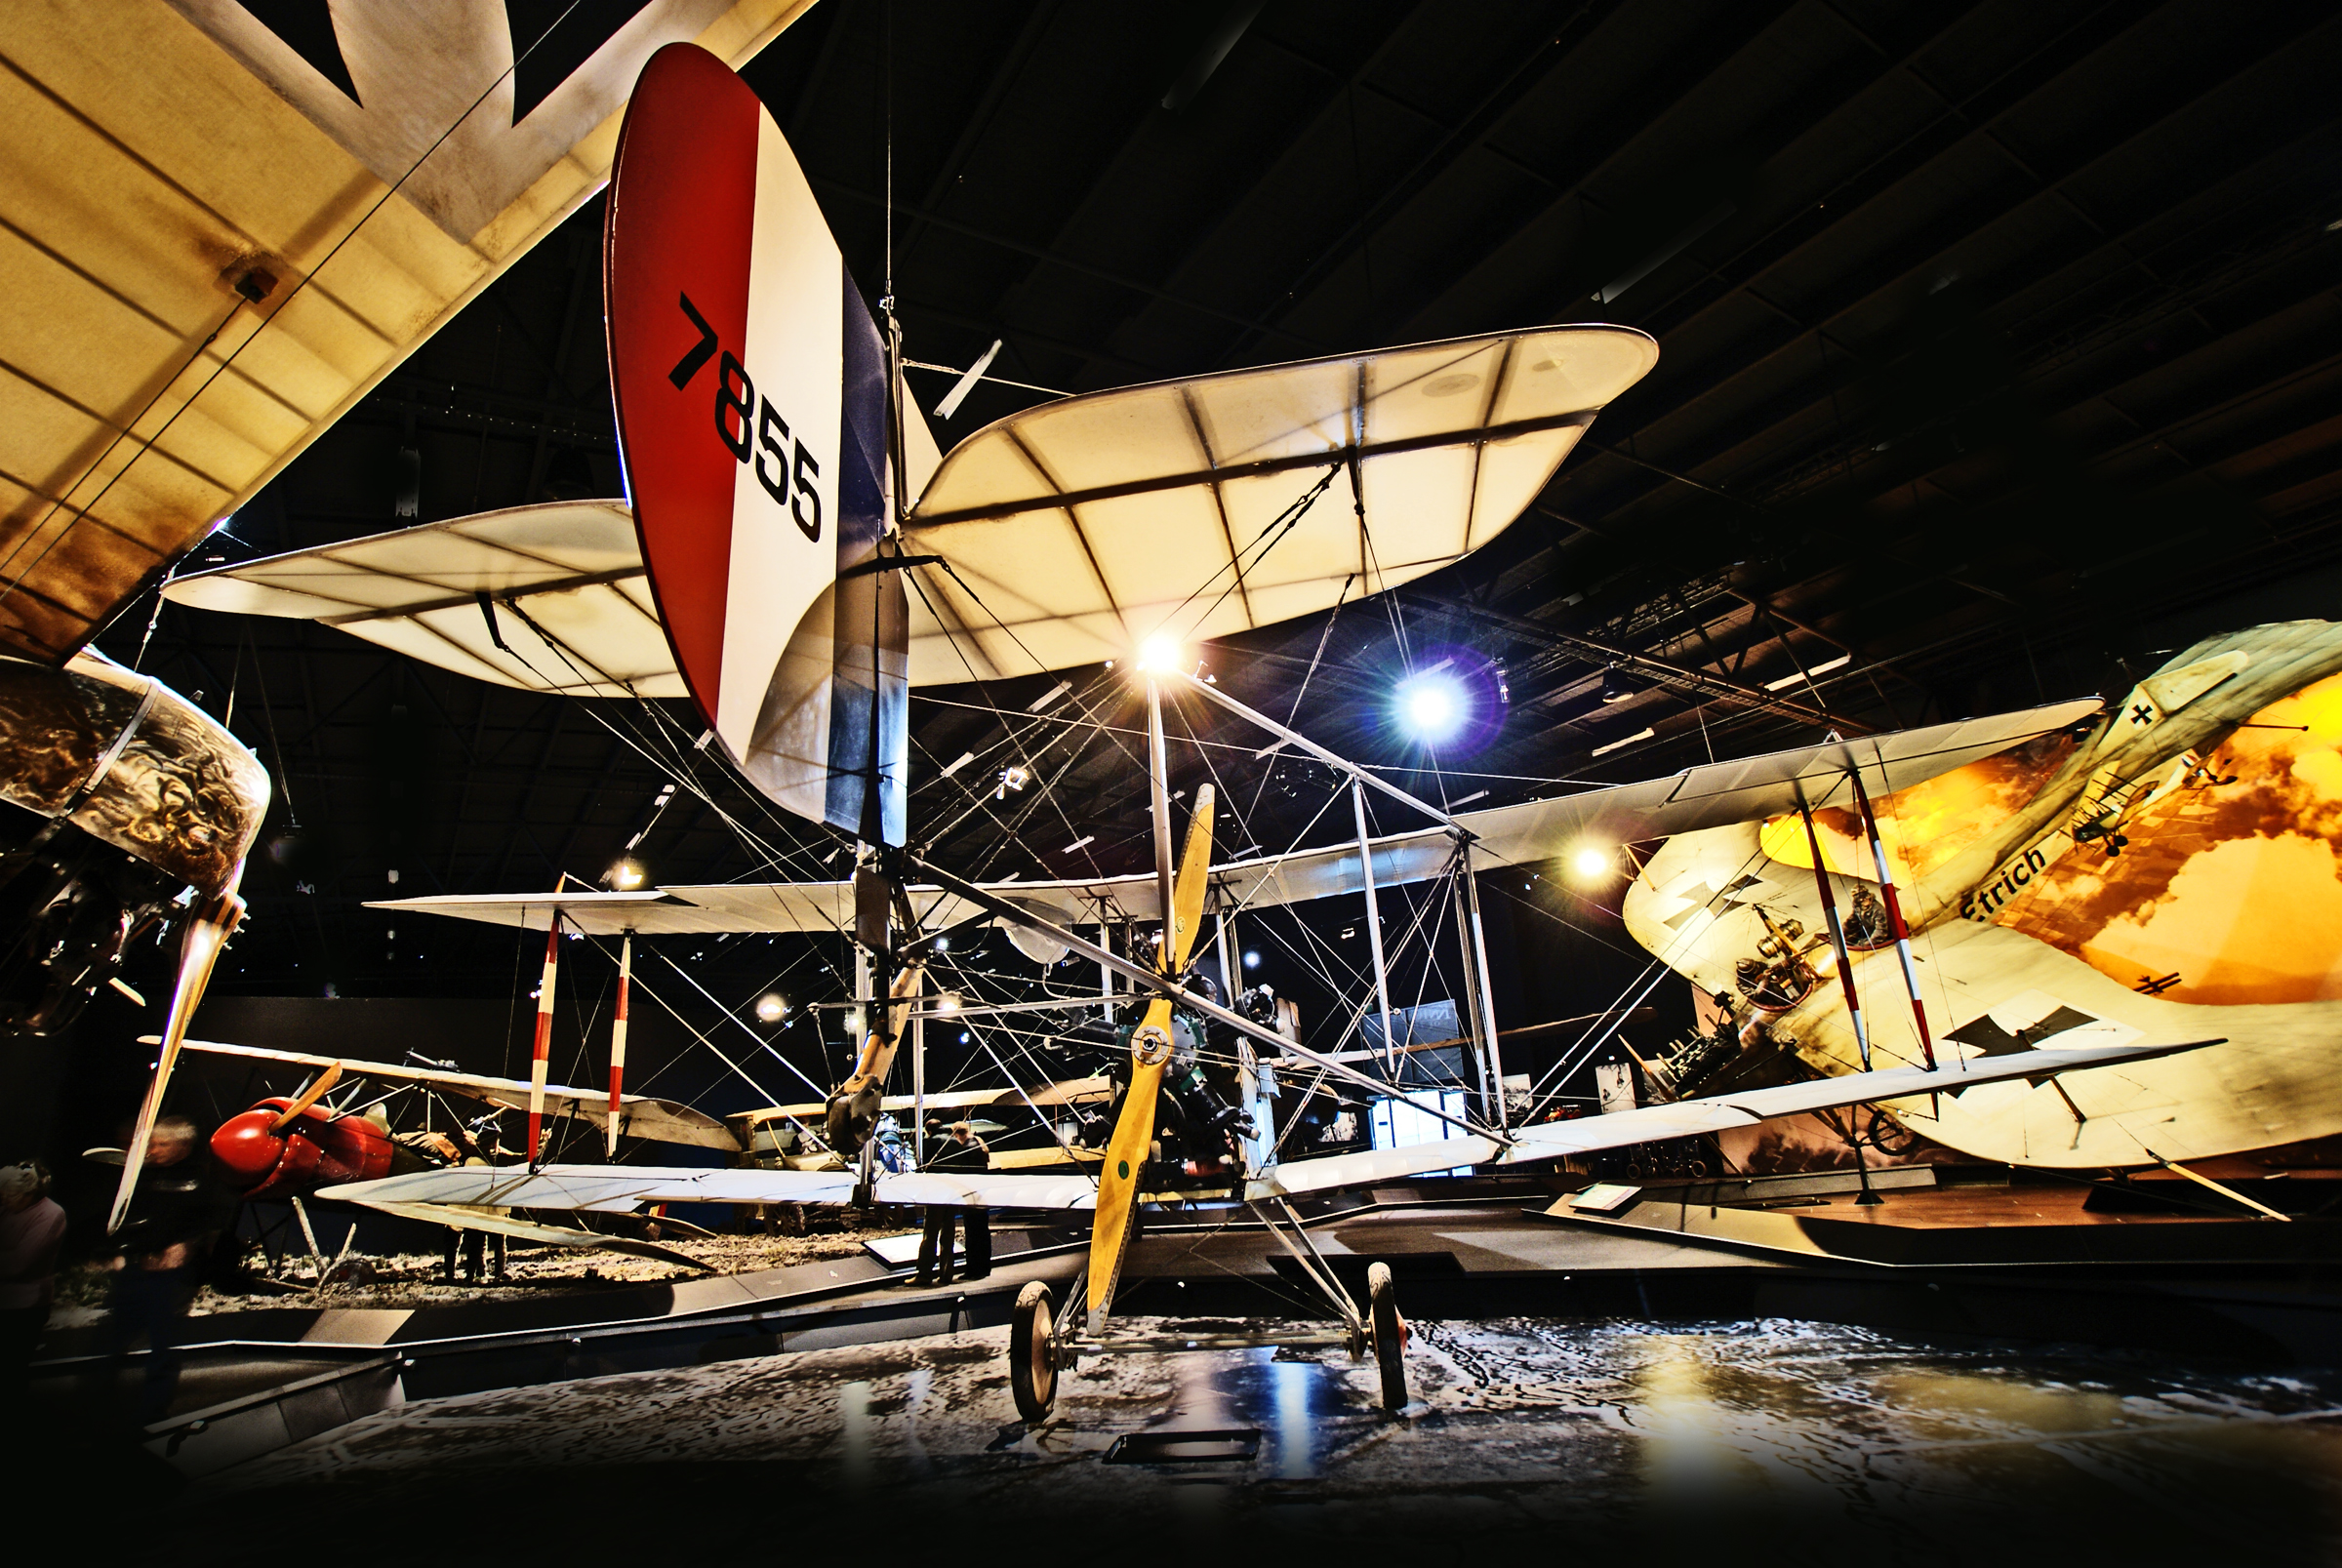
night, aircraft, vehicle, tourist attraction, ww1, aircraftdisplays, aircraftww1, aircraftshows, britishfighteraircraft